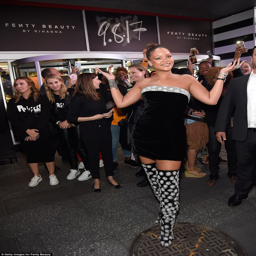
best advert : musical artist put up shop on thursday for a launch party